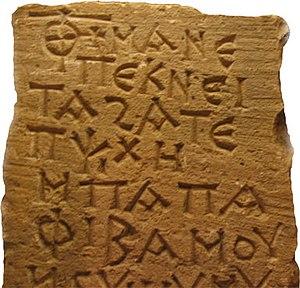
L’épigraphie est l’étude des inscriptions réalisées sur des matières non putrescibles telles que la pierre, l’argile ou le métal. Cette science a pour objectif de les dater, de les replacer dans leur contexte culturel, de les traduire et de déterminer les informations qui peuvent en être déduites.